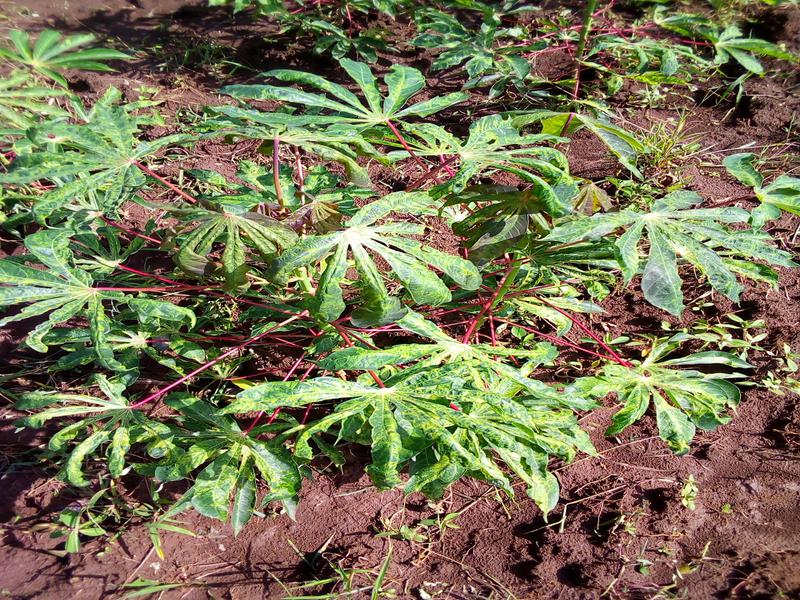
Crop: cassava
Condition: mosaic_disease